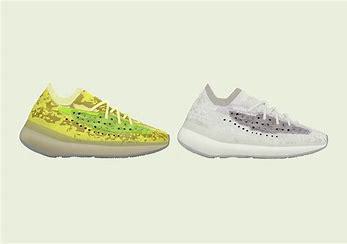
Brand: Adidas
Model: Yeezy Boost 380